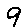
Label: 9